Anglo-Zulu War

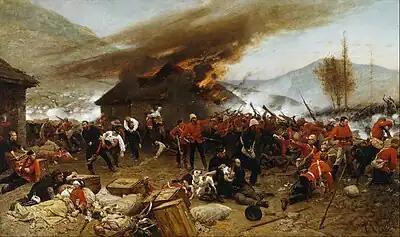

The pretext for the war had its origins in border disputes between the Zulu leader, Cetshwayo, and the Boers in the Transvaal region. Following a commission inquiry on the border dispute which reported in favour of the Zulu nation in July 1878, Sir Henry Bartle Frere, acting on his own, added an ultimatum to the commission meeting, much to the surprise of the Zulu representatives who then relayed it to Cetshwayo. Cetshwayo had not responded by the end of the year, so an extension was granted by Bartle Frere until 11 January 1879. Cetshwayo returned no answer to the demands of Bartle Frere, and in January 1879 a British force under Lieutenant General Frederic Thesiger, 2nd Baron Chelmsford invaded Zululand, without authorization by the British Government. The exact date of the invasion was 11 January 1879. Chelmsford crossed the Buffalo River at Rorke's Drift, an old Irish trader's post that had become a mission station, in command of 4,700 men of the No. 3 Column, which included 1,900 White troops and 2,400 African auxiliaries.